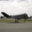
Label: airplane